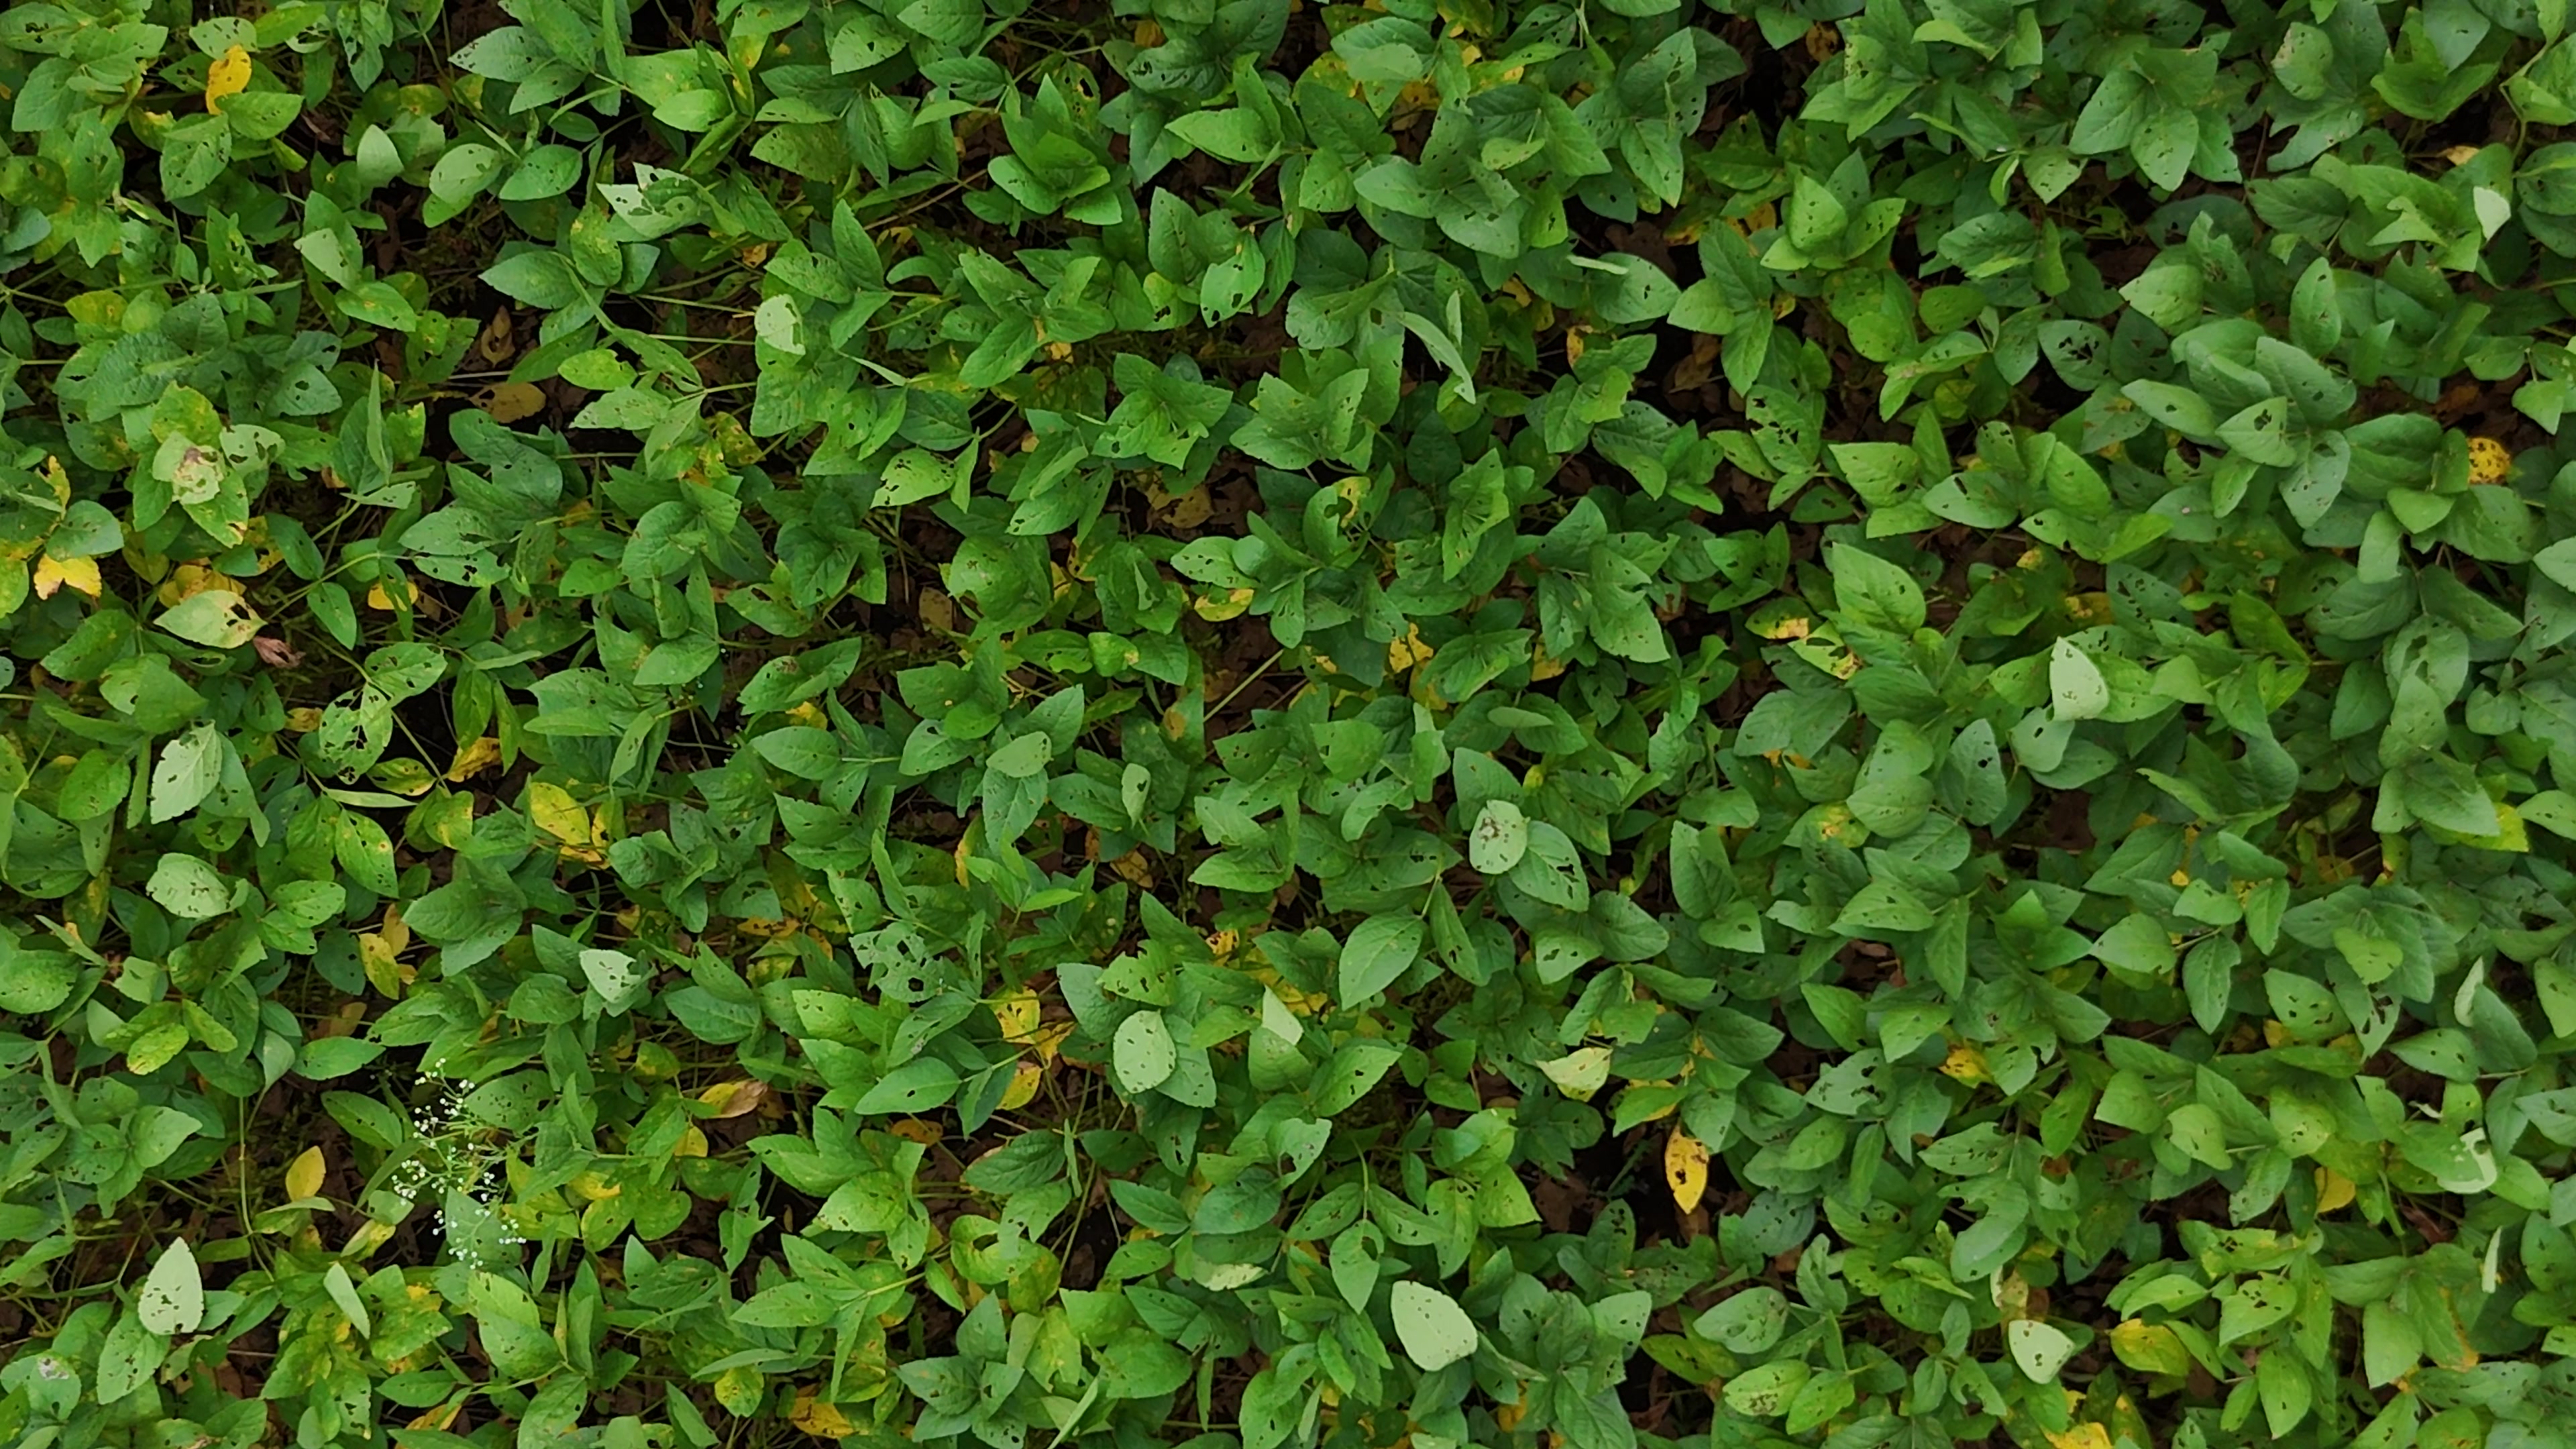
Label: Rust